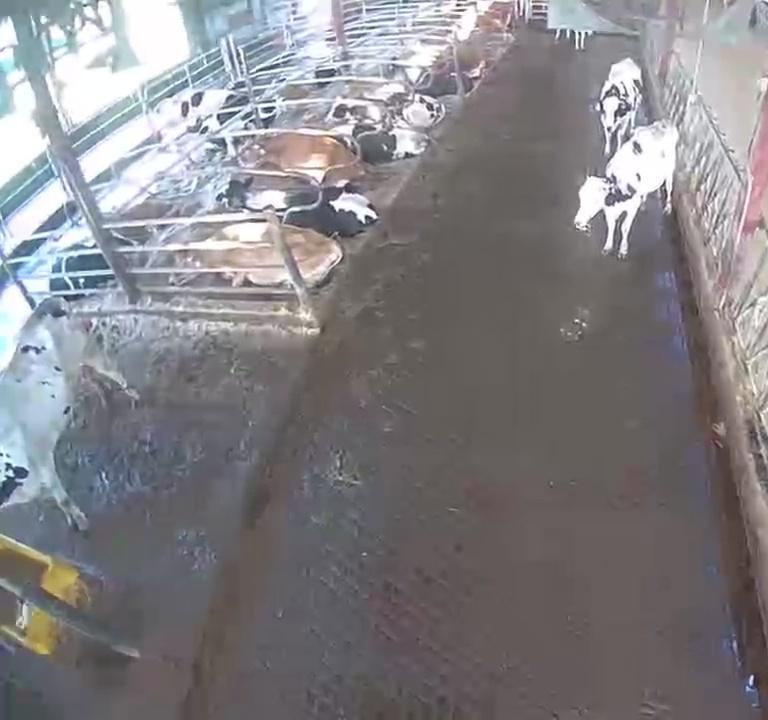
Number of cows: 11